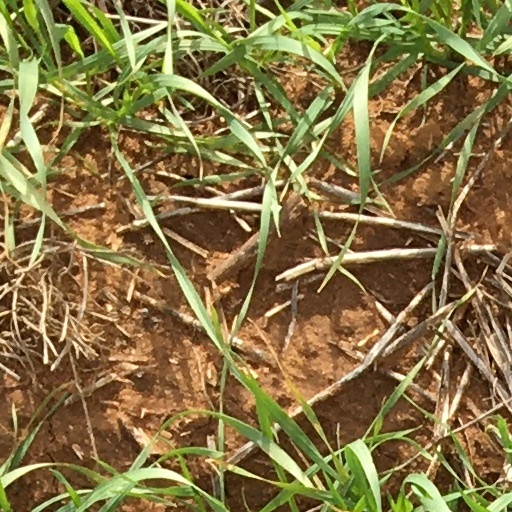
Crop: wheat